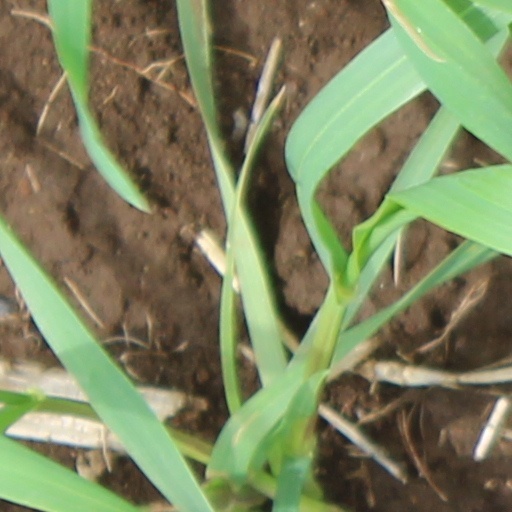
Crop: wheat